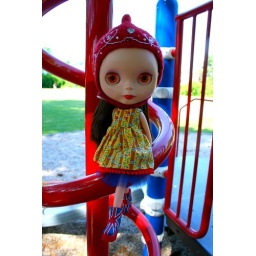
wearing a eurotrash helmet, dress by HOP, a petti by kathi_minikatie and spice girls boots :-)